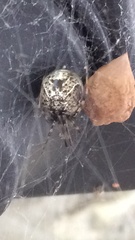
Species: Parasteatoda_tepidariorum